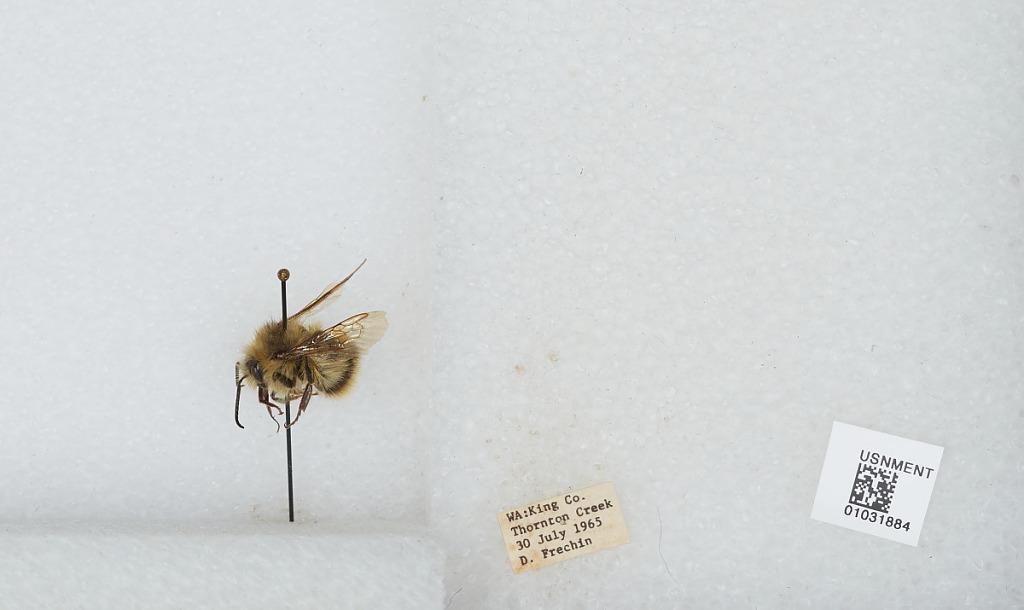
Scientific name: Bombus (Pyrobombus) mixtus Cresson
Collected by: D. Frechin
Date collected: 1965-7-30
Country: United States
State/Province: Washington
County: King
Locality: Thornton Creek
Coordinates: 47.7031, -122.309